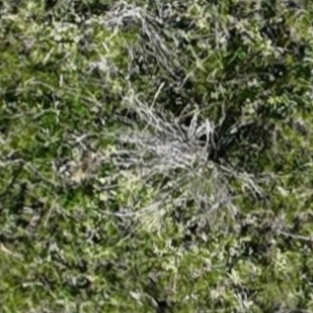
Month: october